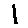
Label: 1